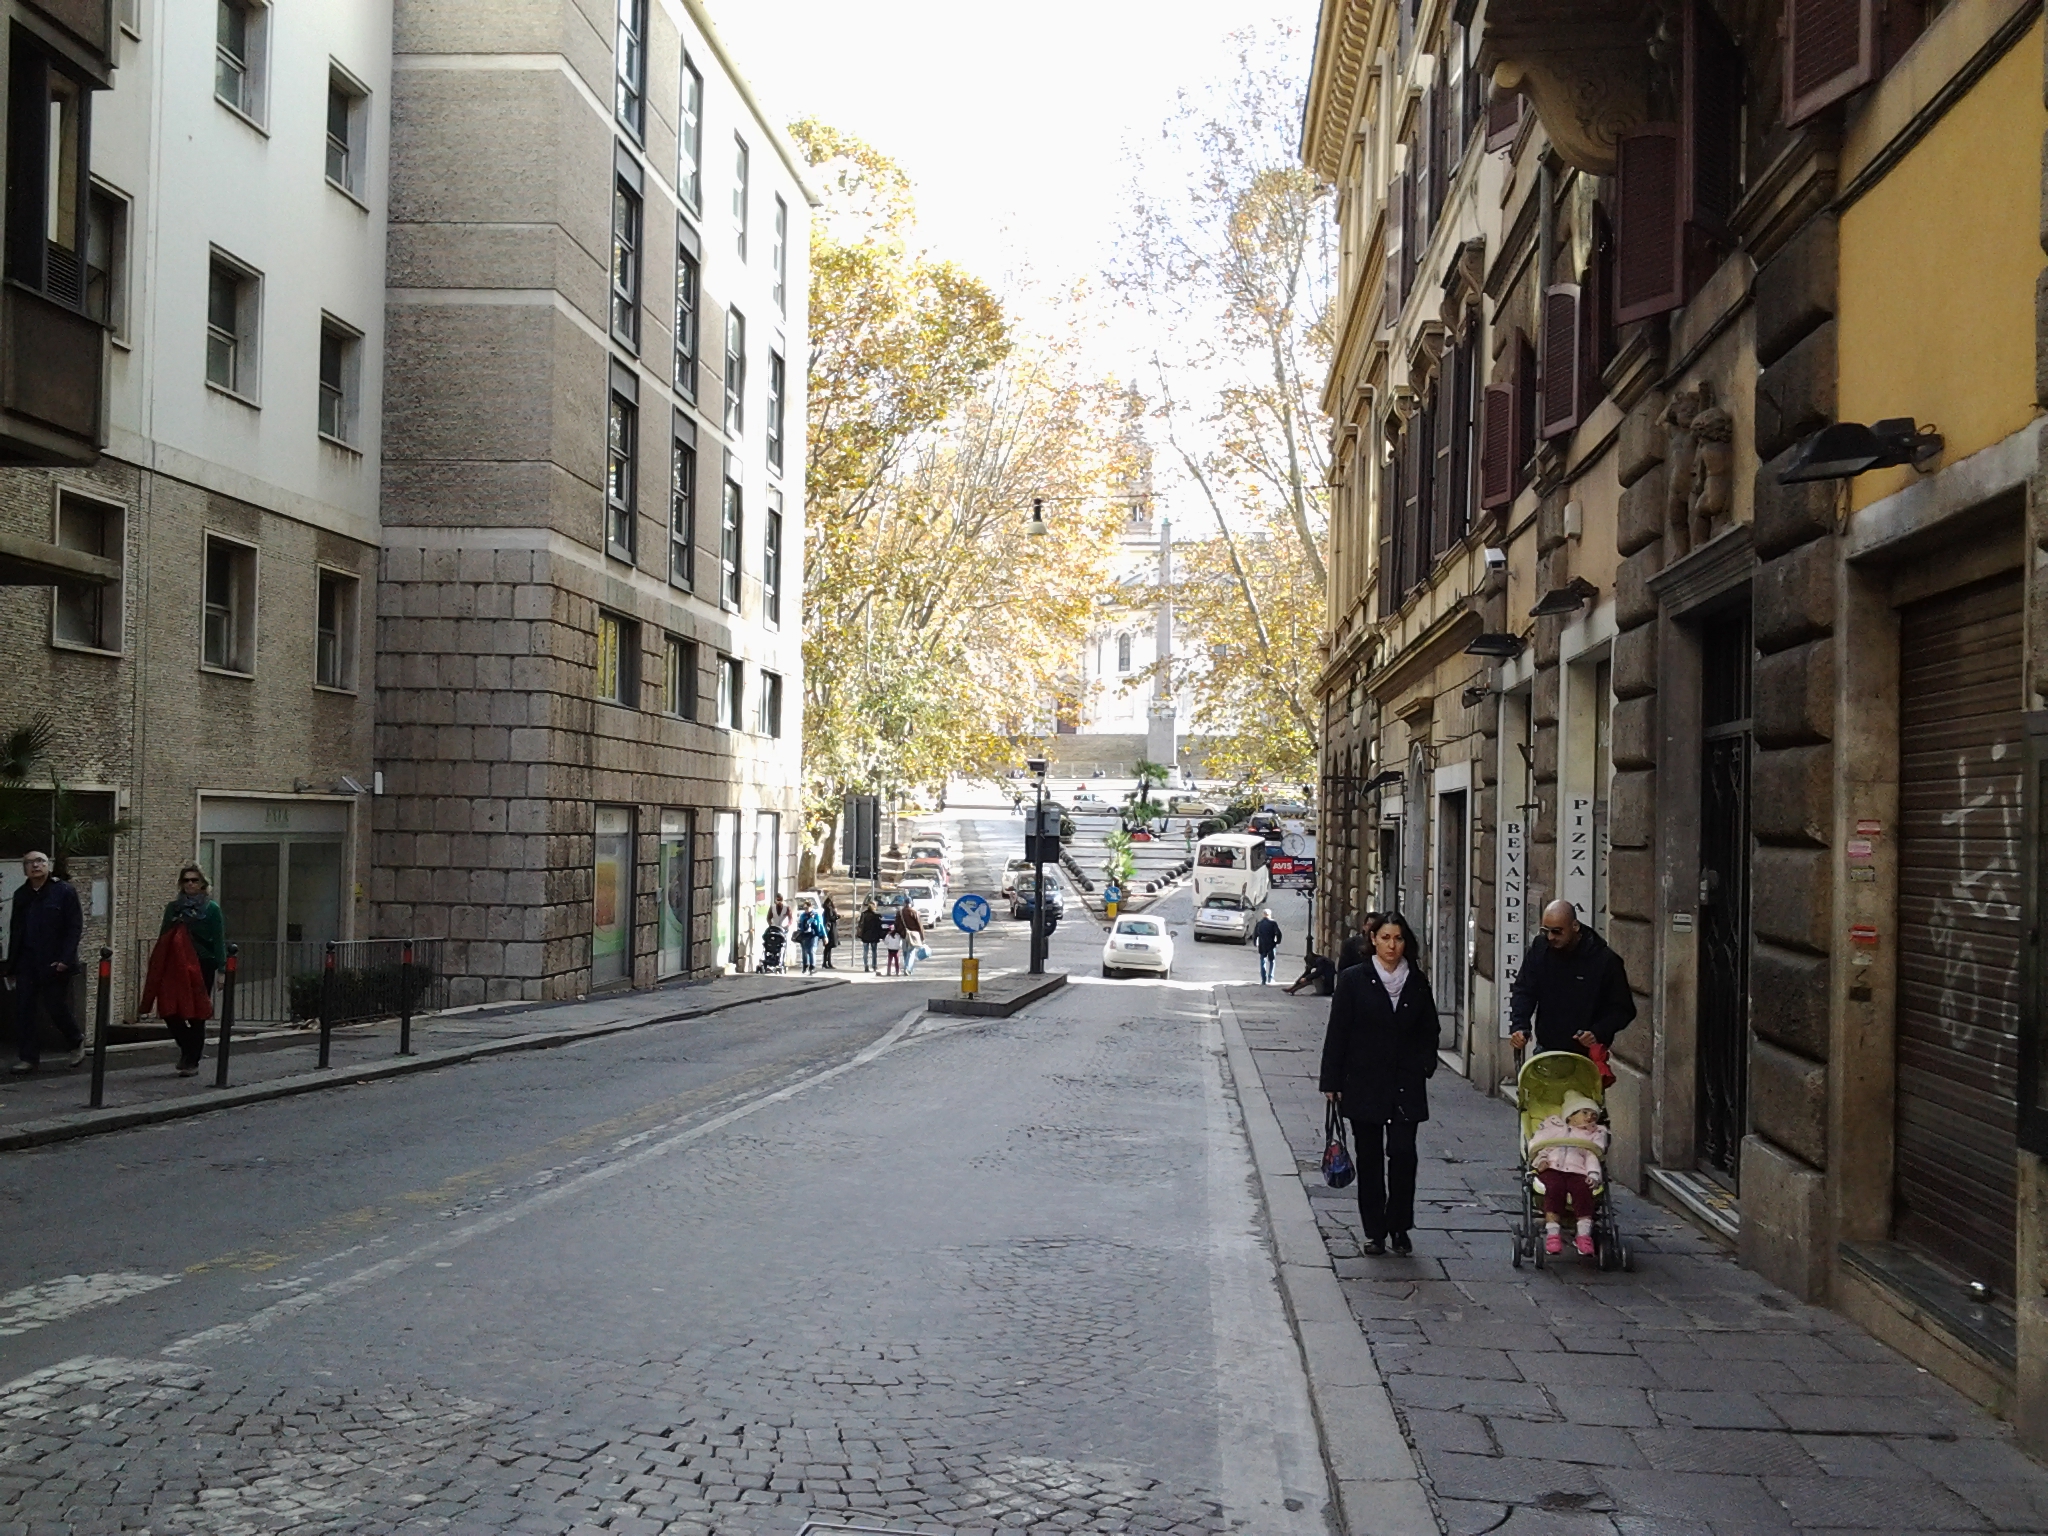
natural, building, window, road surface, infrastructure, tree, sky, thoroughfare, urban design, neighbourhood, wall, plant, sidewalk, public space, alley, residential area, road, city, landmark, facade, house, metropolitan area, asphalt, mixed use, metropolis, urban area, flooring, lane, travel, cobblestone, street, pedestrian, apartment, winter, downtown, nonbuilding structure, shadow, tourism, car, evening, walking, walkway